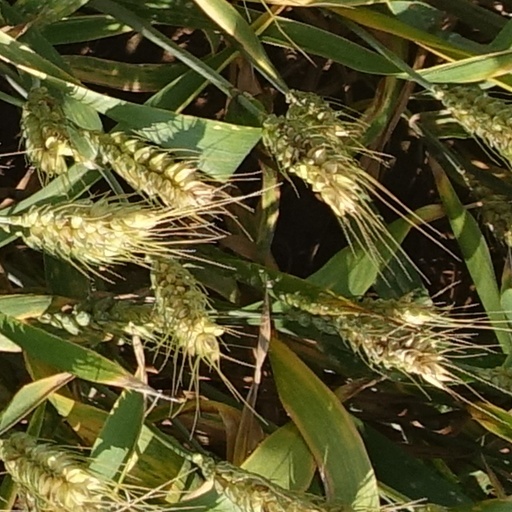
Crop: wheat